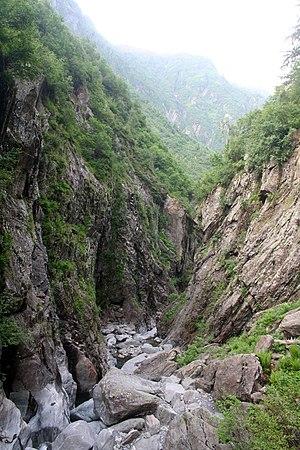
Les gorges de la Diosaz en aval du barrage de la Bajulaz.